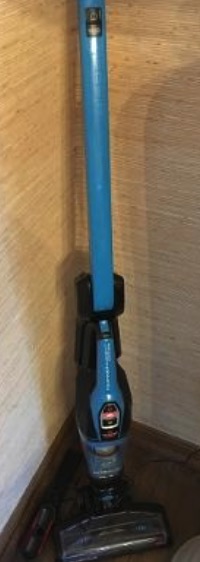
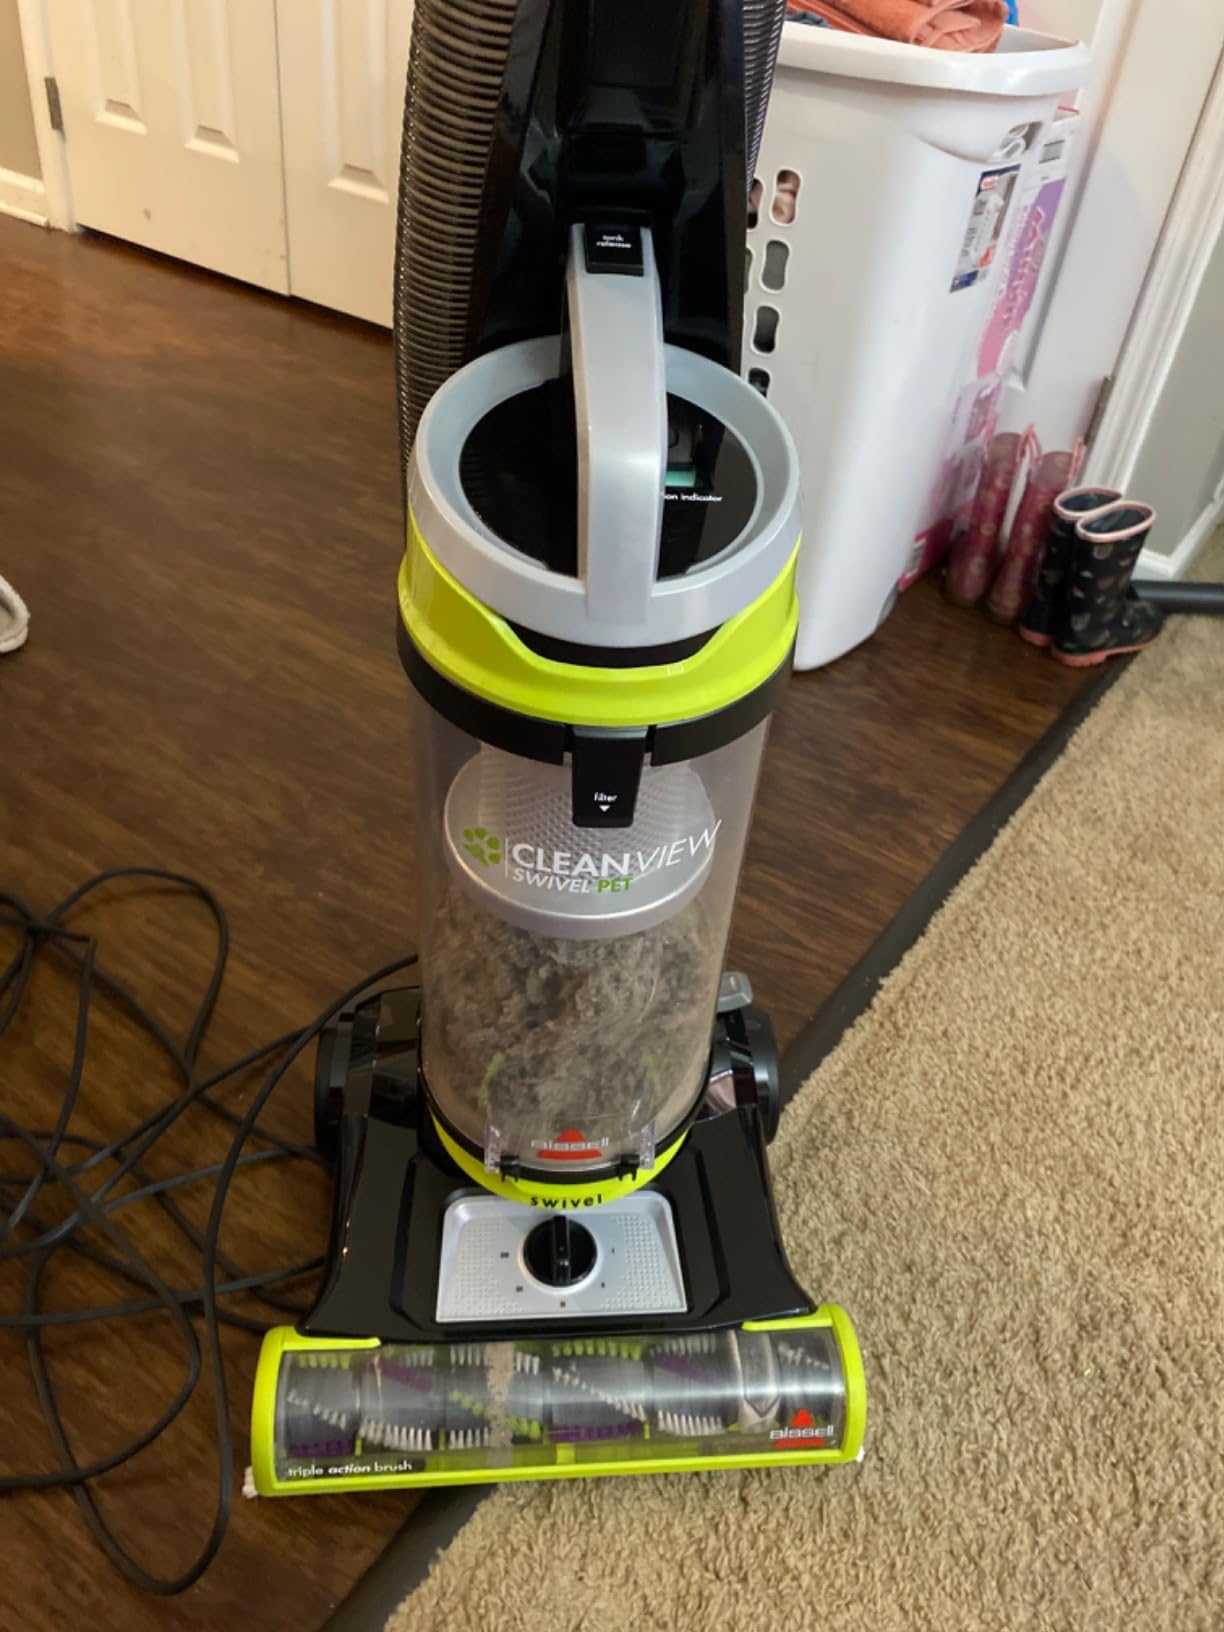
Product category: items_vacuum
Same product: no